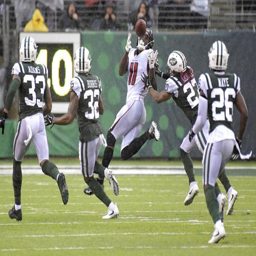
american football player catches a pass for a-yard gain against sports team during a game .